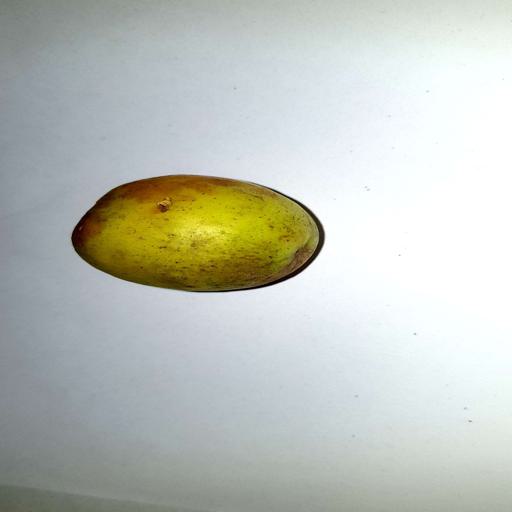
Label: healthy